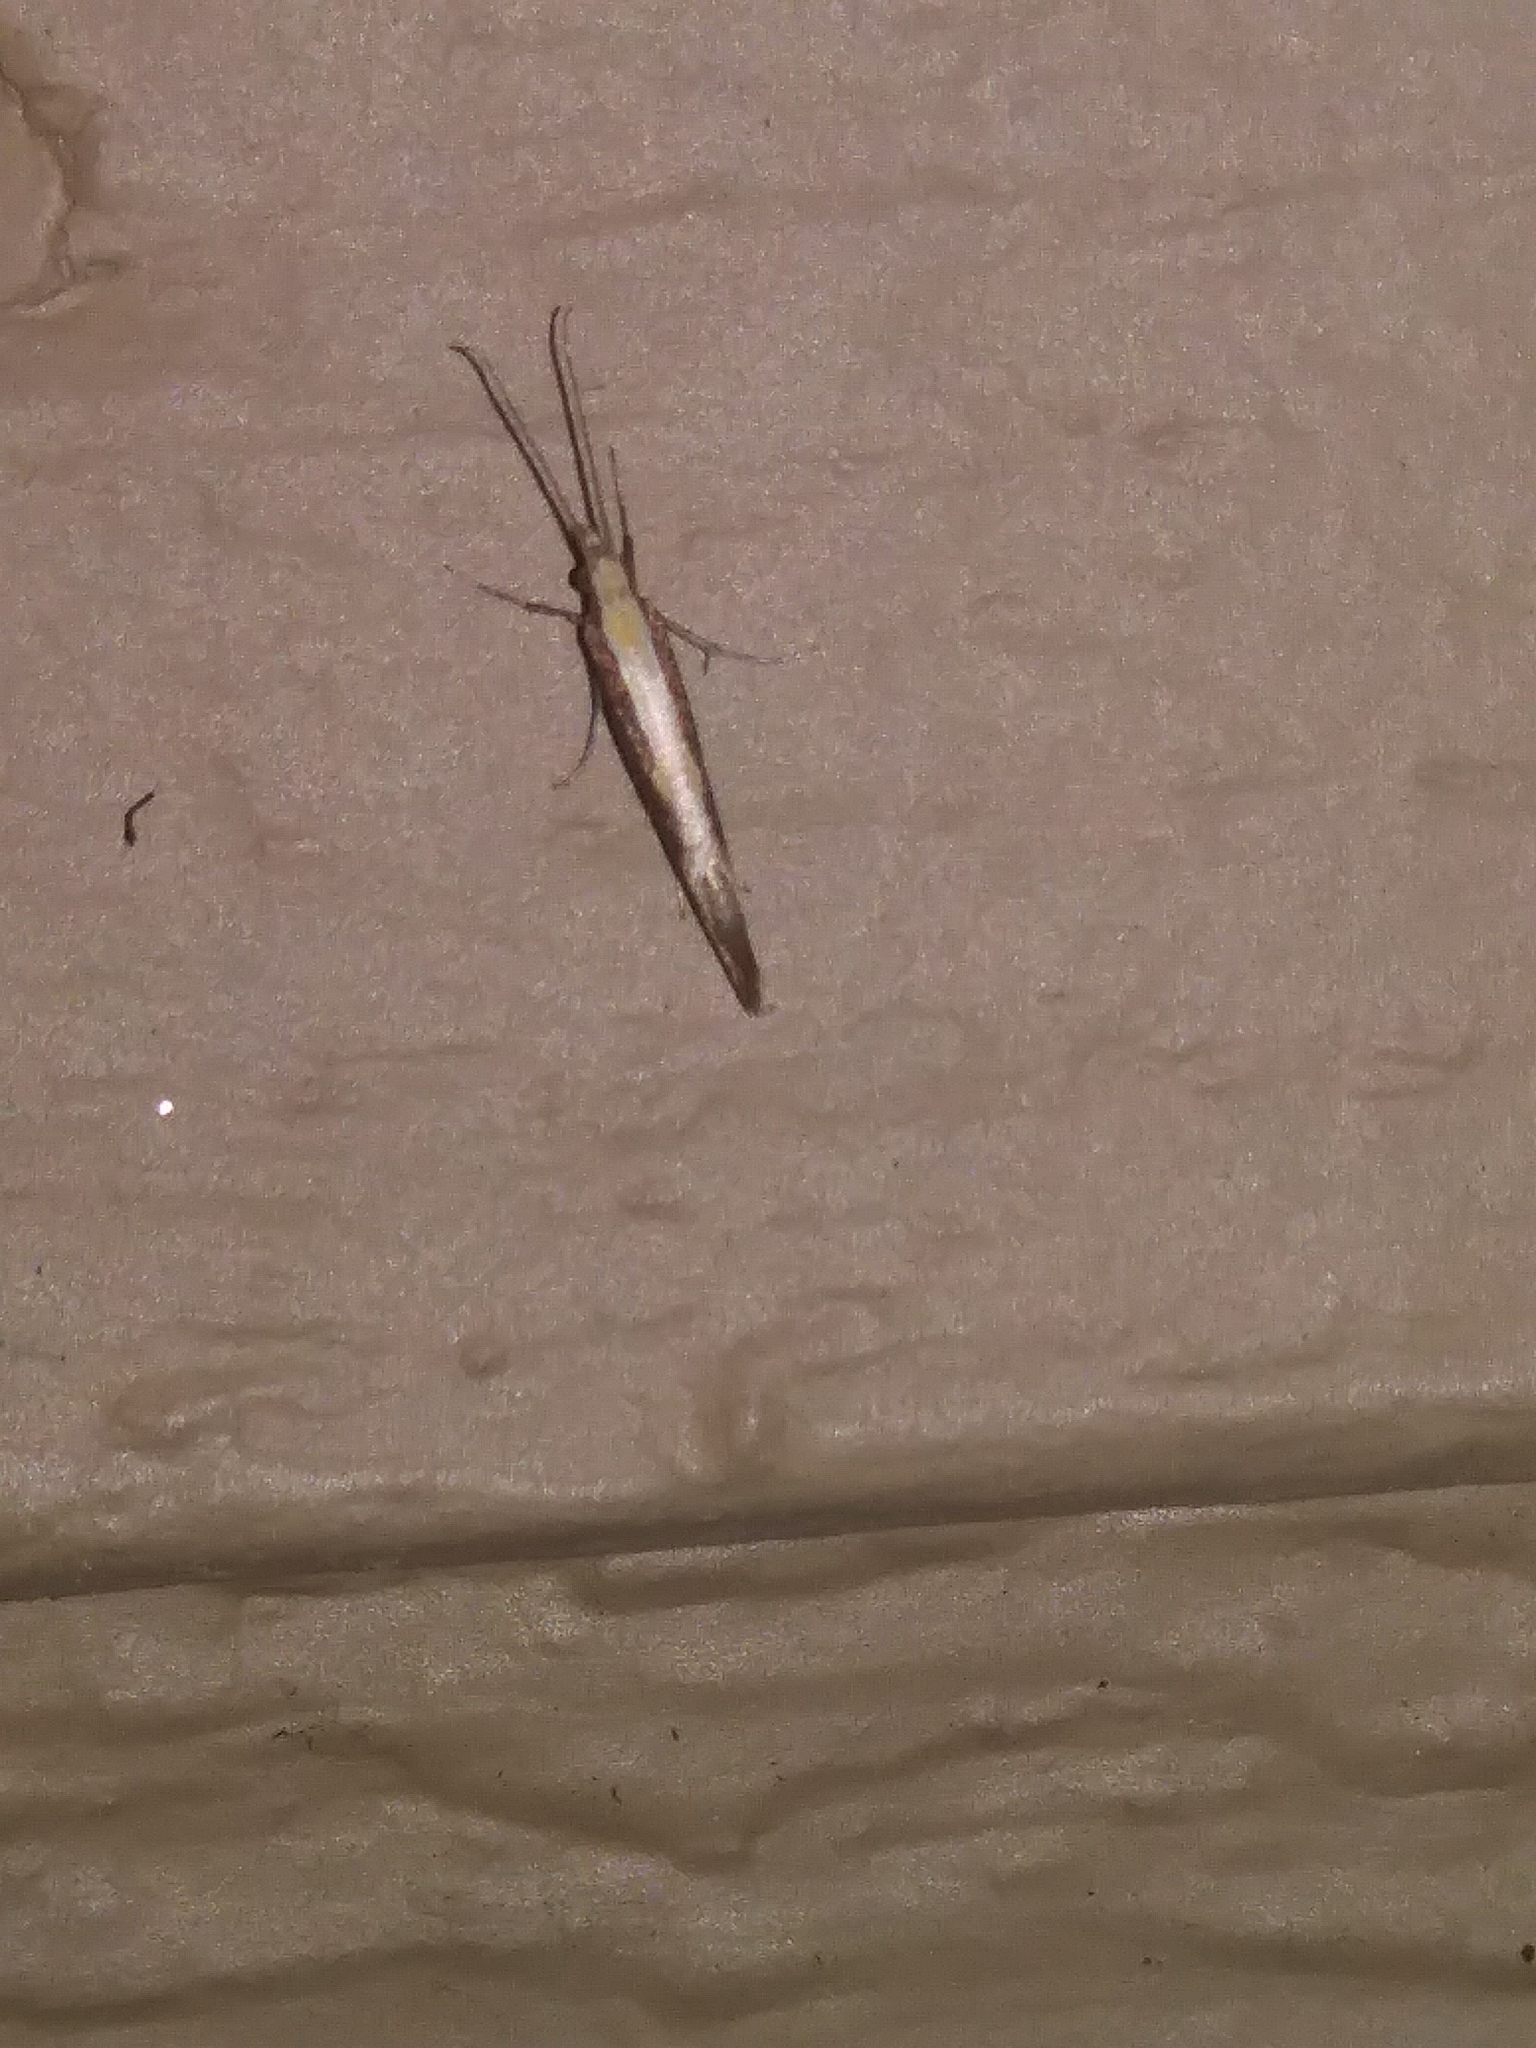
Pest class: diamondback_moth